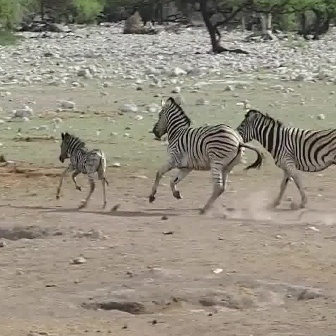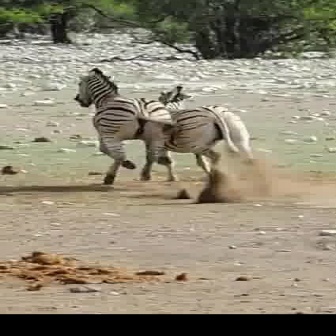
  Please identify the target specified by the bounding box [147,95,264,213] in the first image and locate it in the second image. Return the coordinates in [x_min,y_min,x_max,y_max] format.
Answer: [68,65,190,187]